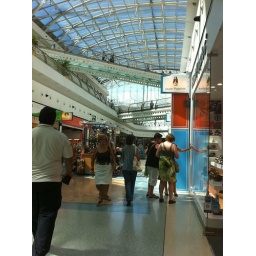
Took this because rain water was running over the glass roof.